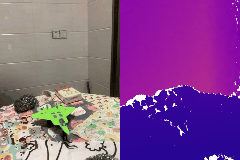
Label: plane